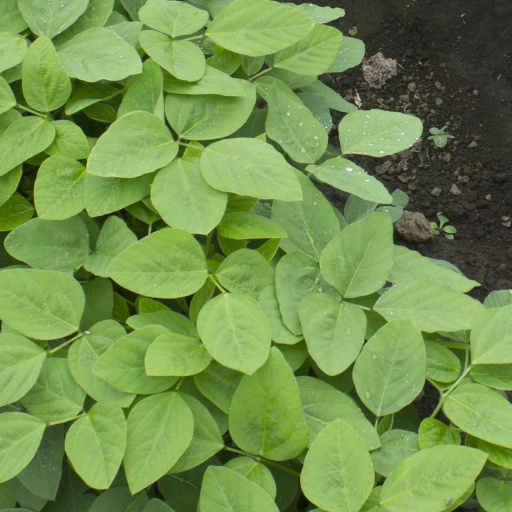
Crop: soybean